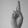
ASL letter: R